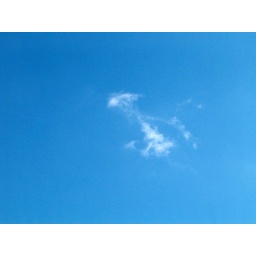
A whiff in the clear sky